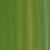
Crop: Maize
Condition: stripe-d